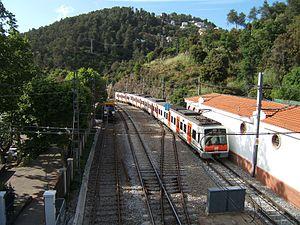
Le réseau ferroviaire de Catalogne est formée par des lignes de chemins de fer à écartement ibérique, écartement standard, écartement métrique et d'autres types de chemins de fer comme les tramway, funiculaires et téléphériques.